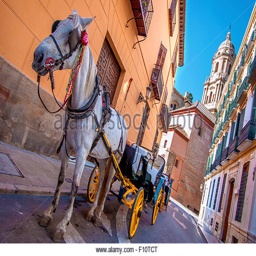
horse and carriage in the city streets